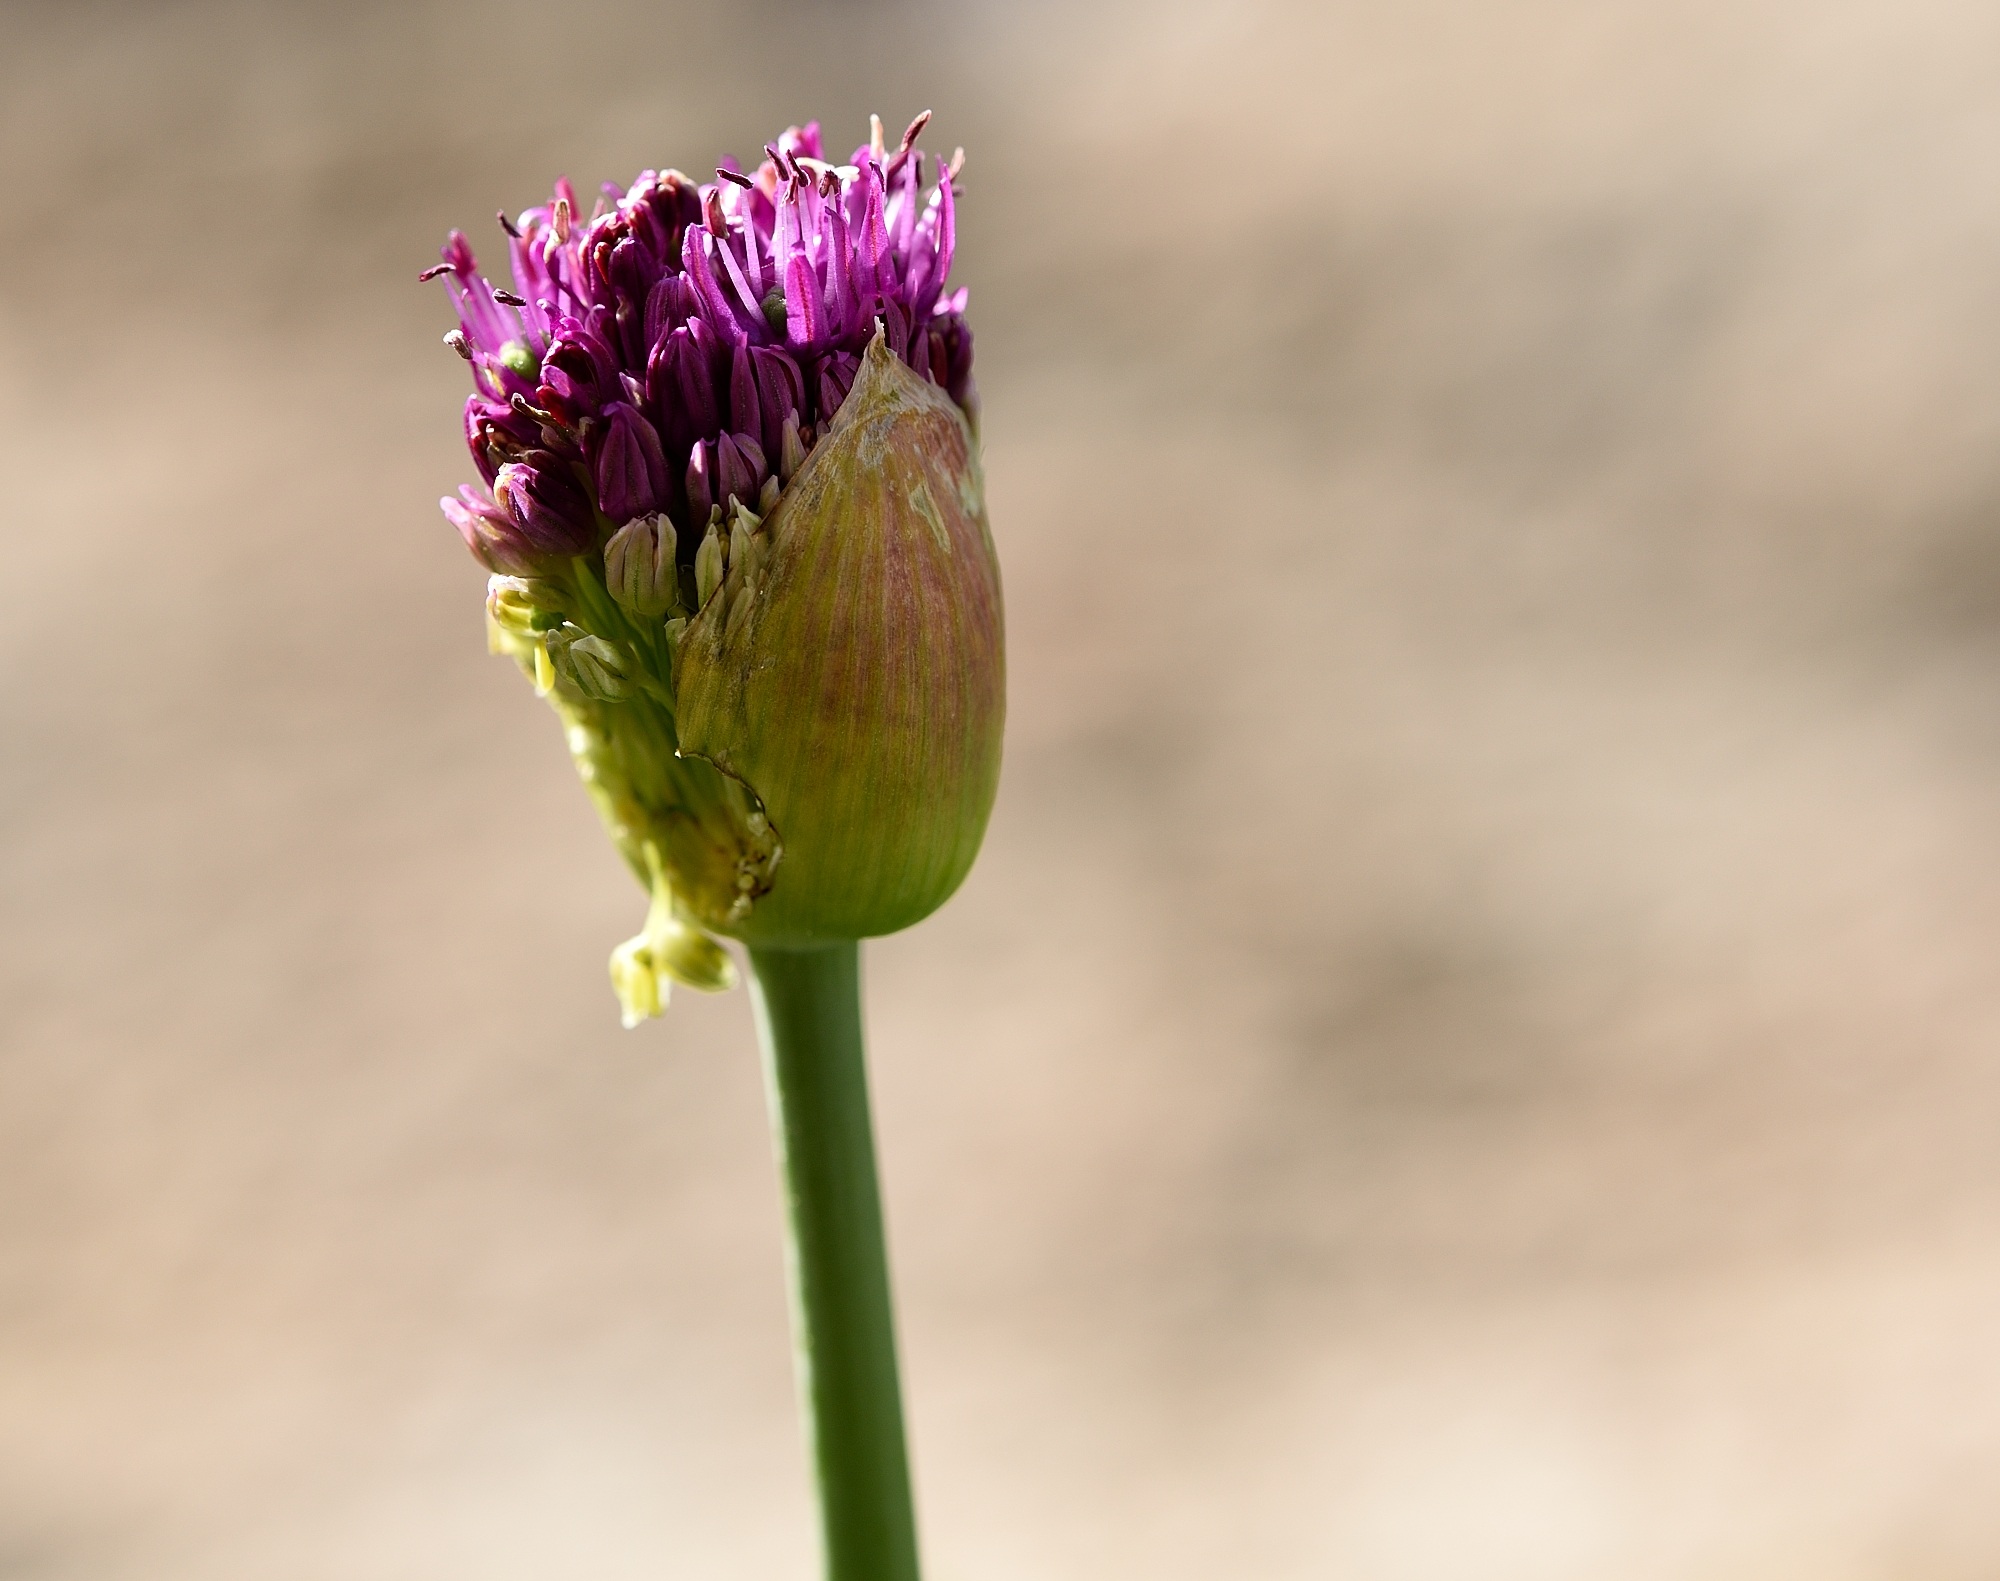
blossom, plant, photography, flower, petal, bloom, spring, produce, botany, garden, close, flora, wildflower, close up, bud, spring flower, macro photography, flowering plant, decorative garlic, plant stem, land plant, half closed, ball garlic